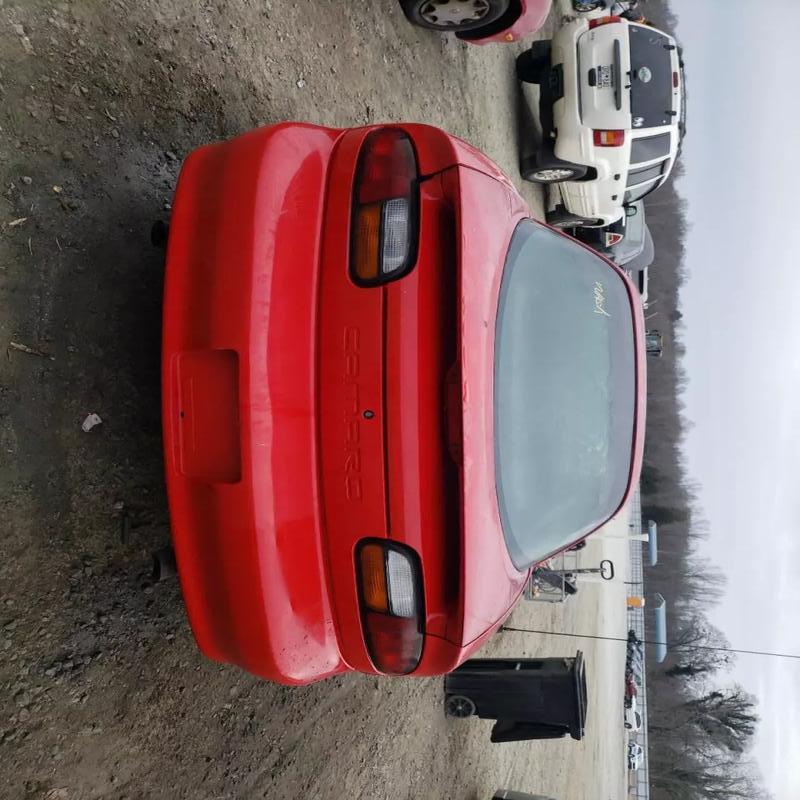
Aucun dommage détecté.
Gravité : aucun